Thomas Fairfax, 6th Lord Fairfax of Cameron

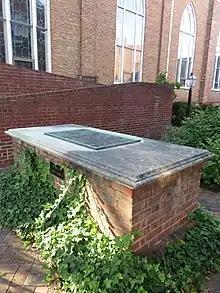
Fairfax's tomb at the Christ Episcopal Church in Winchester, Virginia

Fairfax was the only British peer who resided in the Thirteen Colonies. In 1748, he became acquainted with George Washington, who was distant relative of the Fairfax family. Impressed with Washington's energy and talents, Fairfax employed him to survey his lands west of the Blue Ridge Mountains, which was Washington's first employment. Fairfax, a lifelong bachelor, moved to the Shenandoah Valley in 1752. At the suggestion of his nephew Thomas, he settled down in a hunting lodge at Greenway Court. Fairfax and Thomas lived together in a style of liberal hospitality, frequently engaging in fox hunts. He also served as both county lieutenant and justice of the peace for Frederick County.